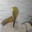
Label: bird